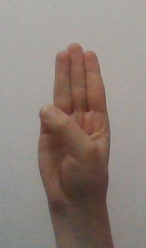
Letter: thaa